ISO 9660

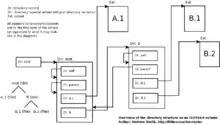
Overview of the ISO 9660 directory structure

. To facilitate cross platform compatibility, it defined a minimal set of common file attributes (directory or ordinary file and time of recording) and name attributes (name, extension, and version), and used a separate system use area where future optional extensions for each file may be specified. High Sierra was adopted in December 1986 (with changes) as an international standard by Ecma International as ECMA-119 and submitted for fast tracking to the ISO, where it was eventually accepted as ISO 9660:1988. Subsequent amendments to the standard were published in 2013, 2017, 2019, and 2020.